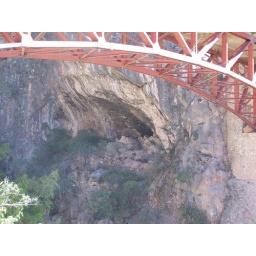
under red bridge